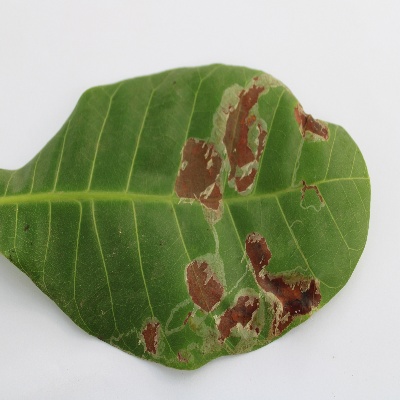
Crop: Cashew
Condition: leaf miner